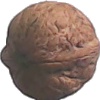
Label: Walnut 1